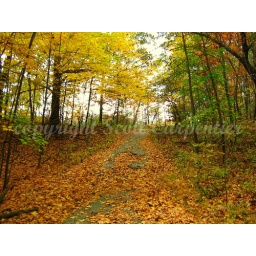
Remnants of an old road used by the monks when they had an apple orchard in the land behind the monastery.